Catholic Association Pilgrimage

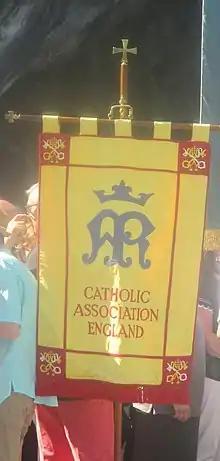
Processional banner of the Catholic Association in Lourdes.

The CA is a 'Company Limited by Guarantee and not having a Share Capital.' It is also a Registered Charity (number 1071120). The Catholic Association is a company and the Directors are registered as such, although the Directors refer to themselves as Trustees.